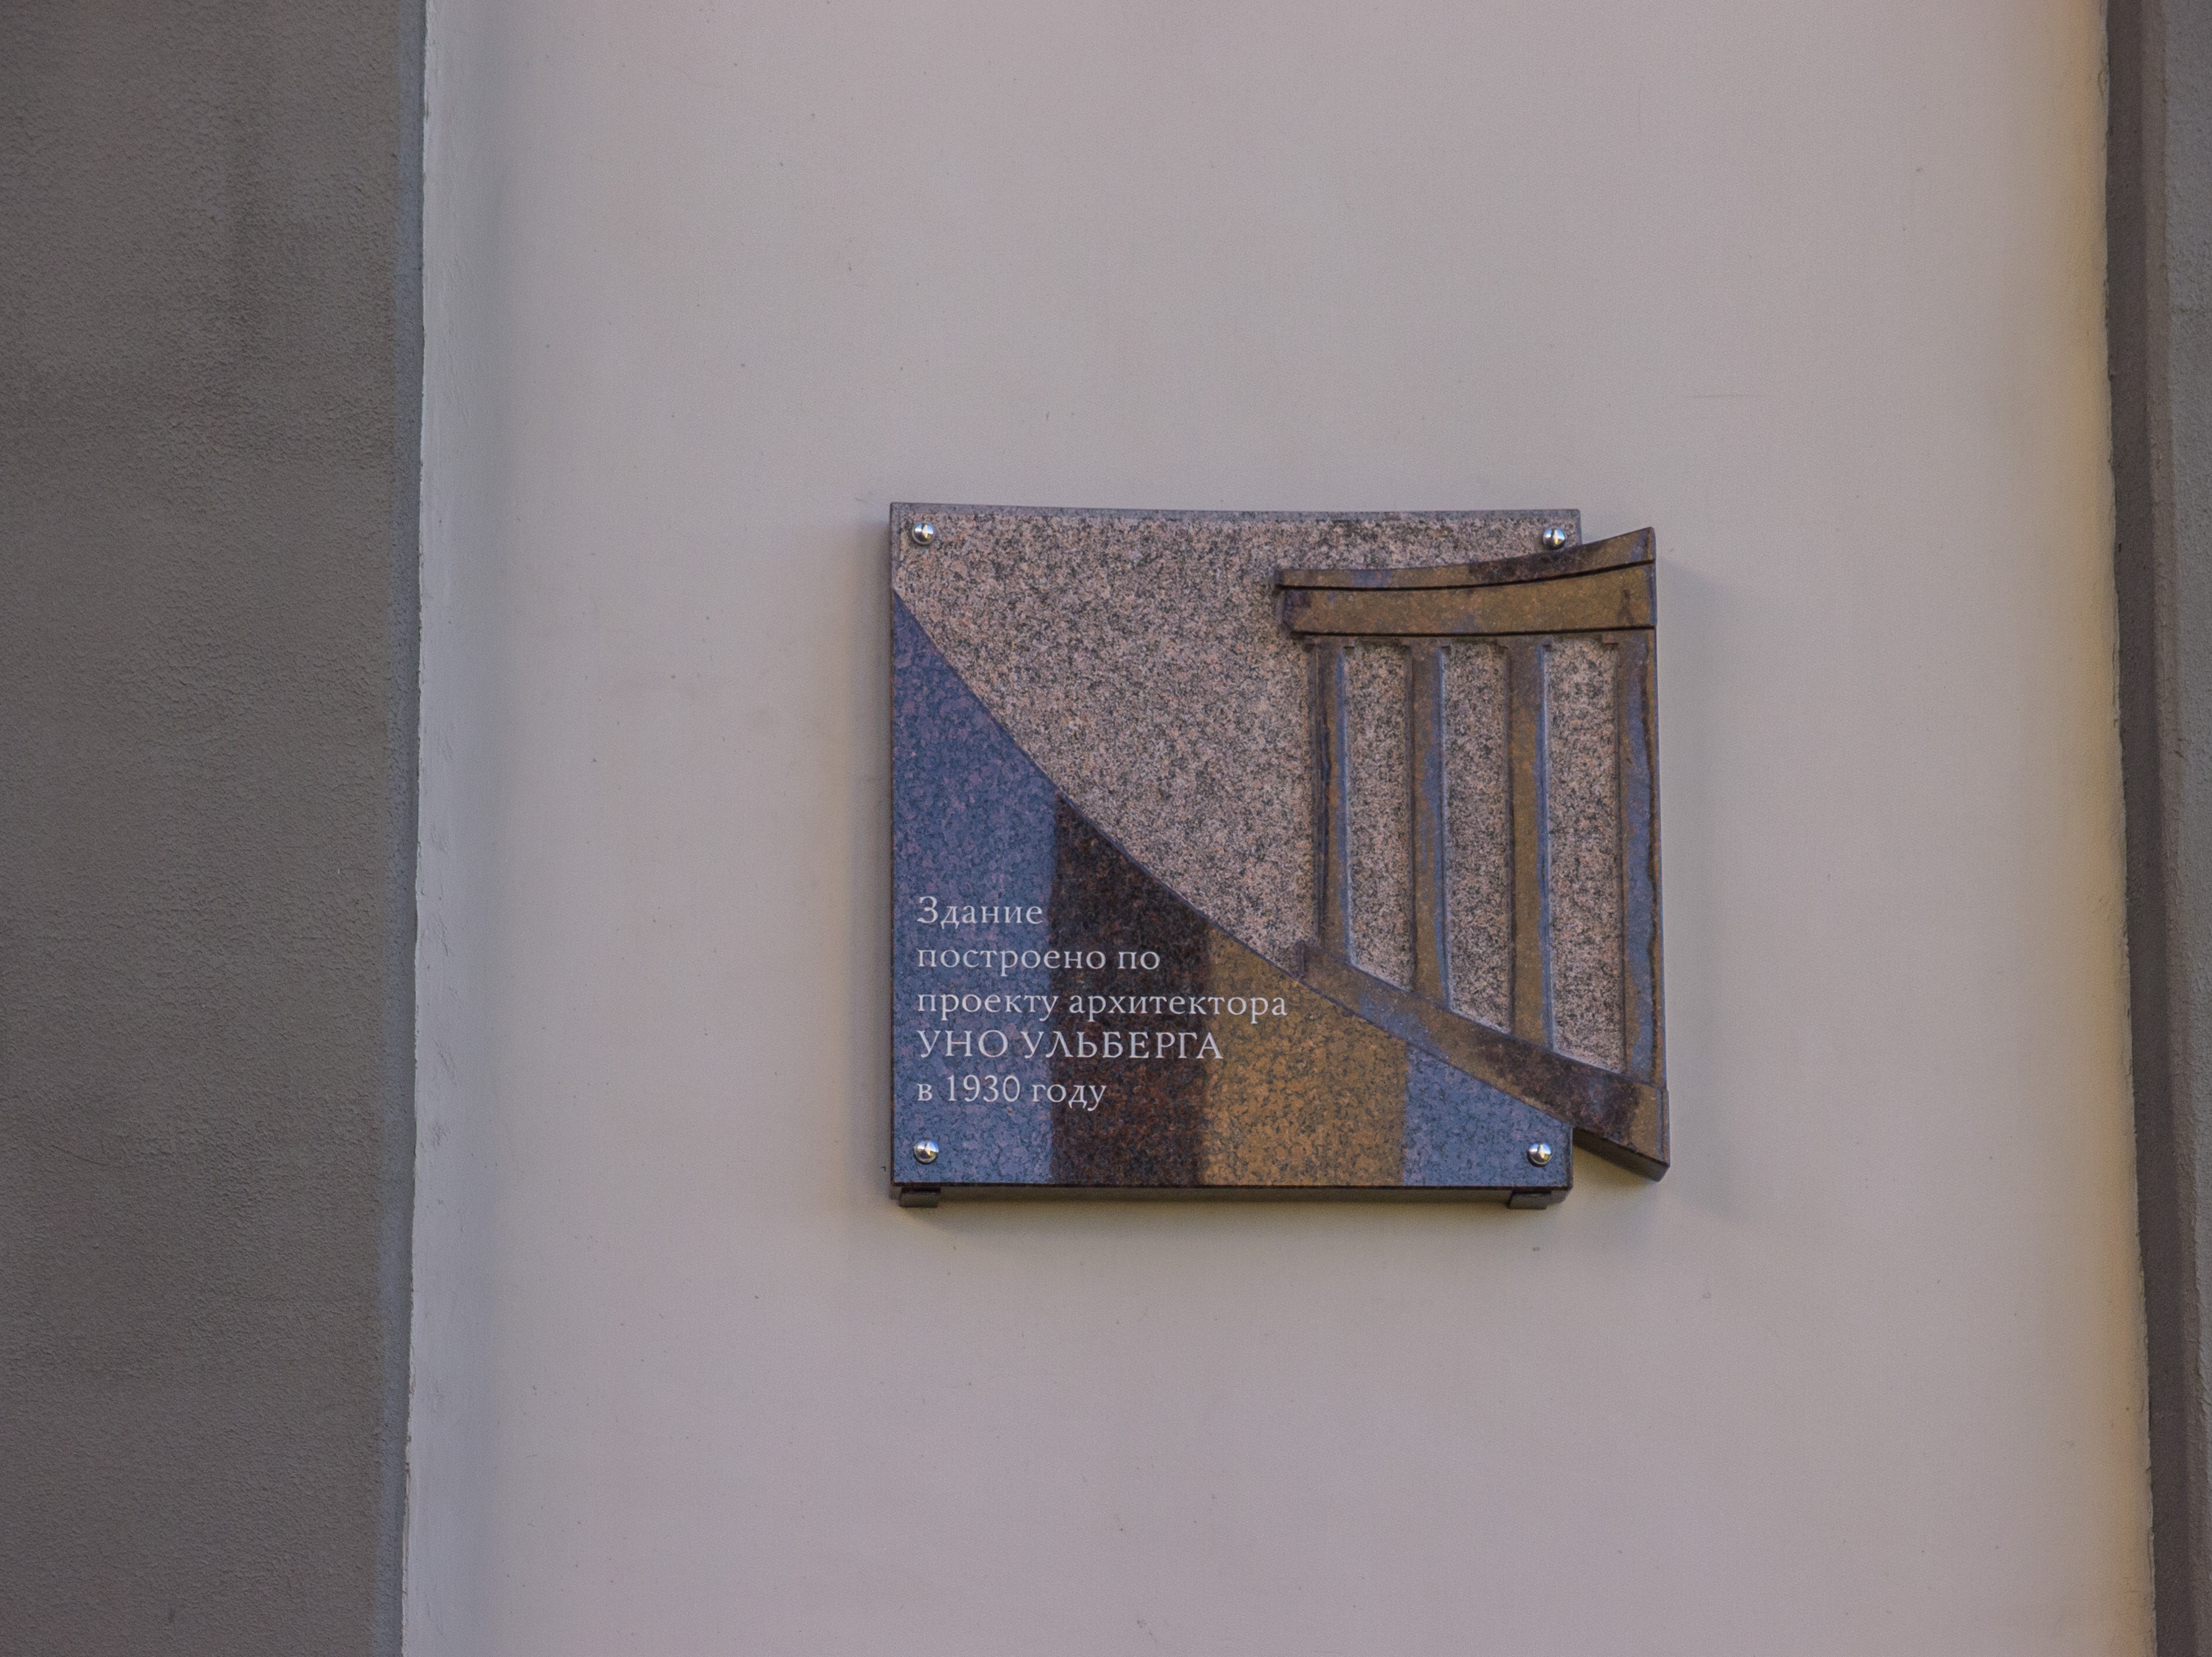
image, wall, wood, window